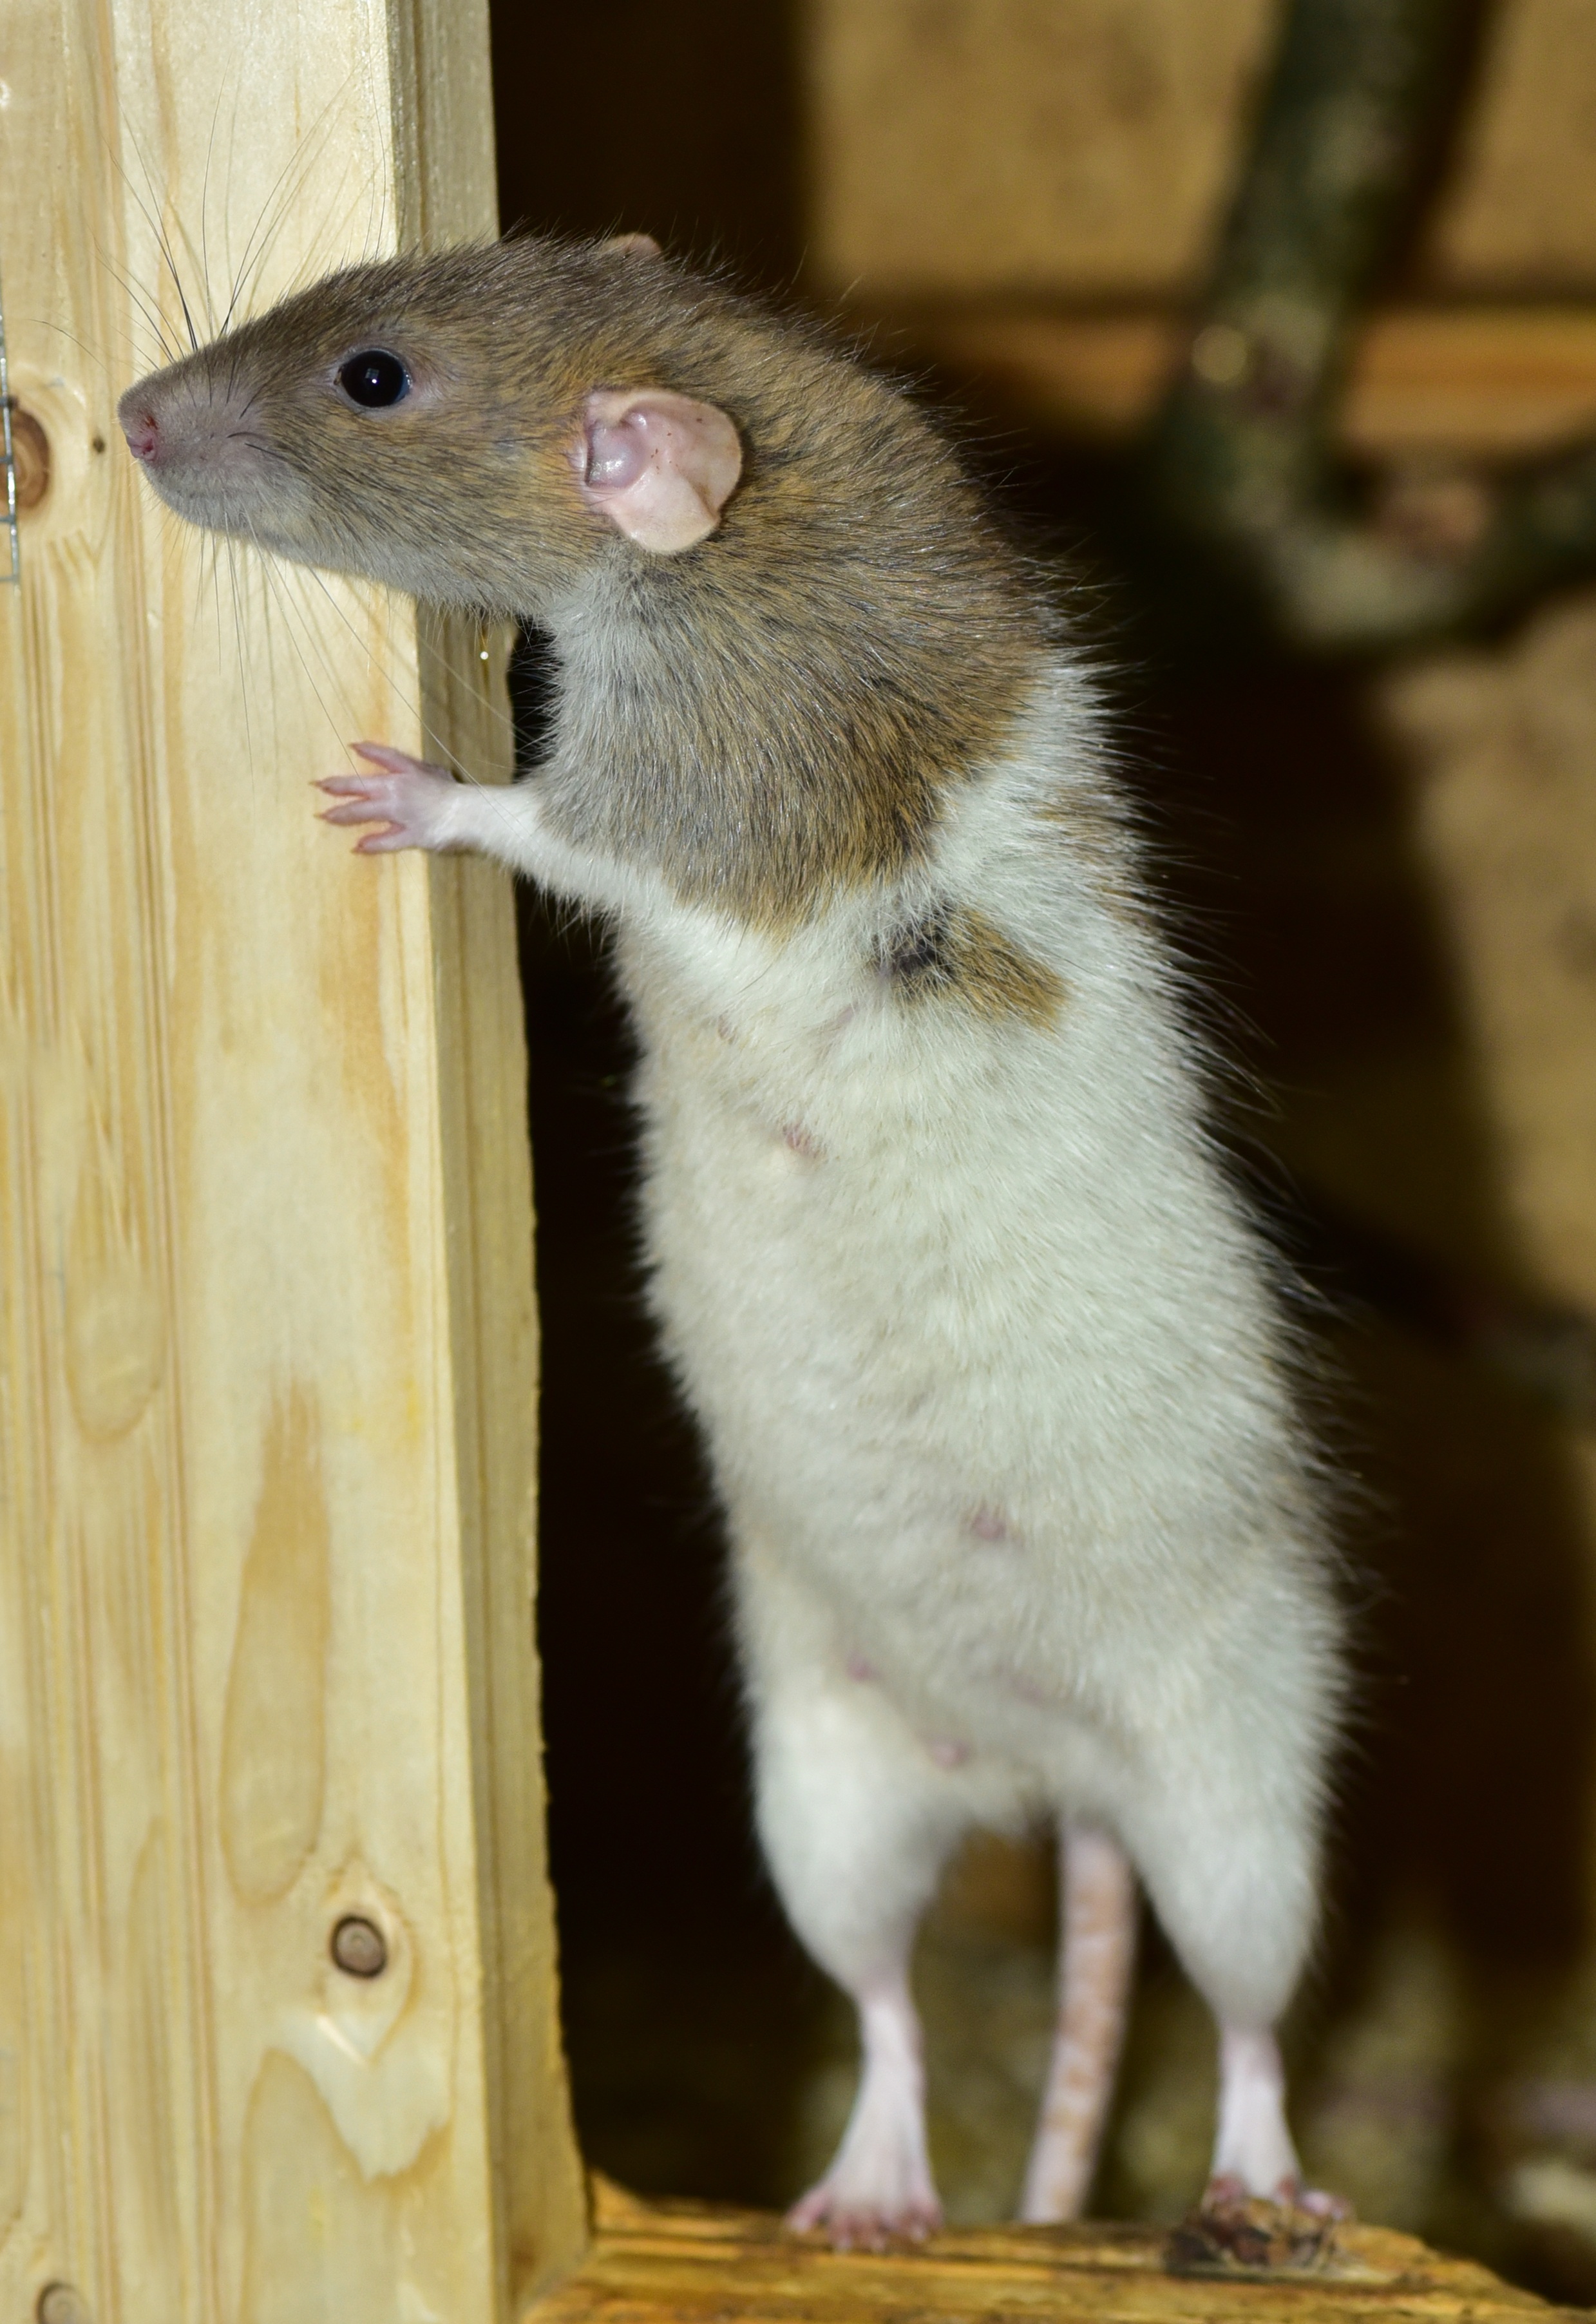
sweet, mouse, cute, standing, fur, small, mammal, rodent, possum, fauna, rat, face, whiskers, ears, mammals, vertebrate, funny, expression, cheeky, marsupial, curious, attention, animal world, wildlife photography, young animal, gerbil, muroidea, muridae, virginia opossum